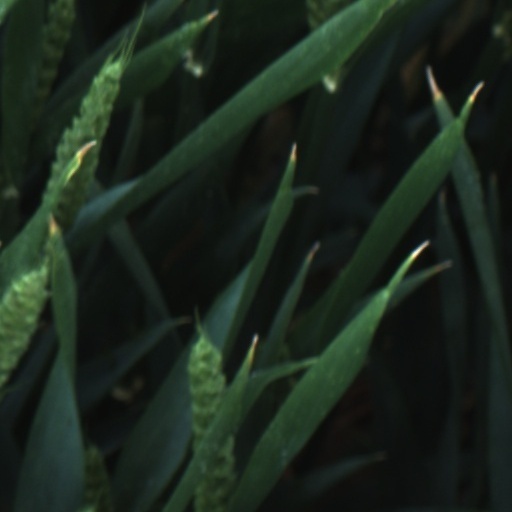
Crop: wheat